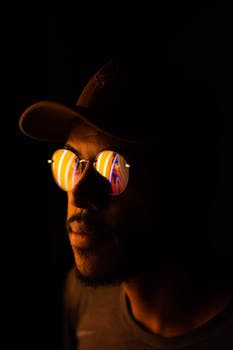
Label: No Watermark